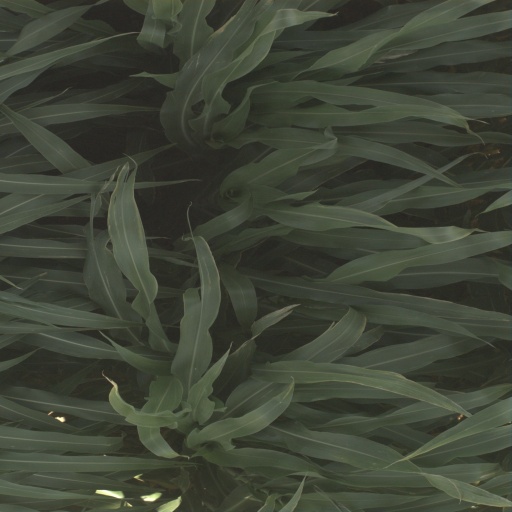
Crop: sorghum